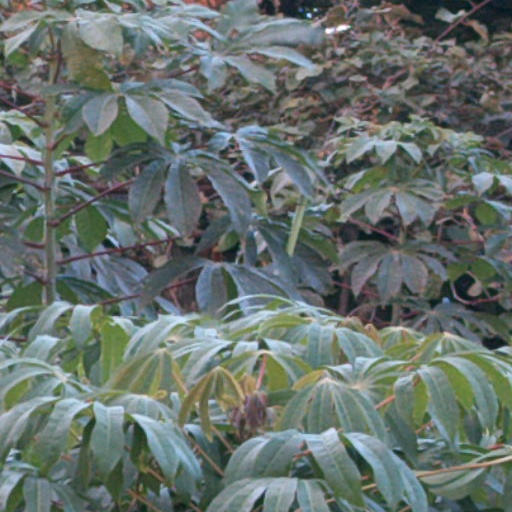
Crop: cassava